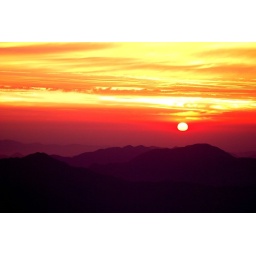
the hills and the sky coming to life in the fresh morning.*taken from mount fuji 5th station.